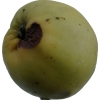
Label: Apple 13